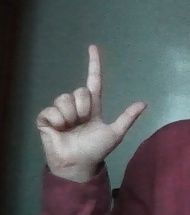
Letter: laam